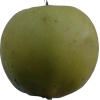
Label: Apple 13